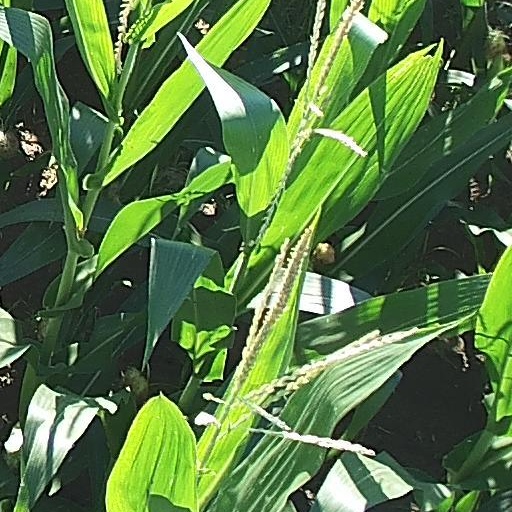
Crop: maize; corn